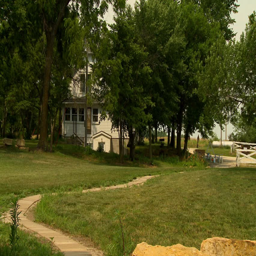
a rural farm house and fields in the countryside on a hot summer day .